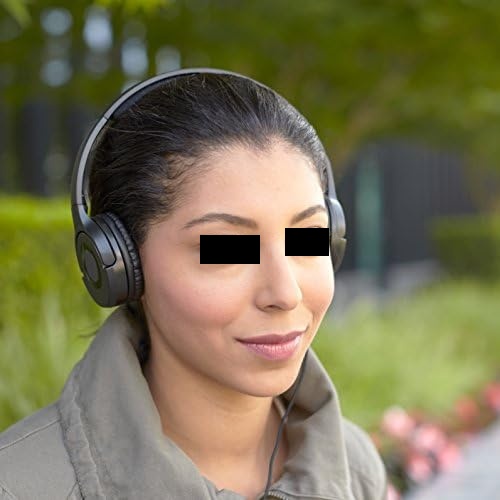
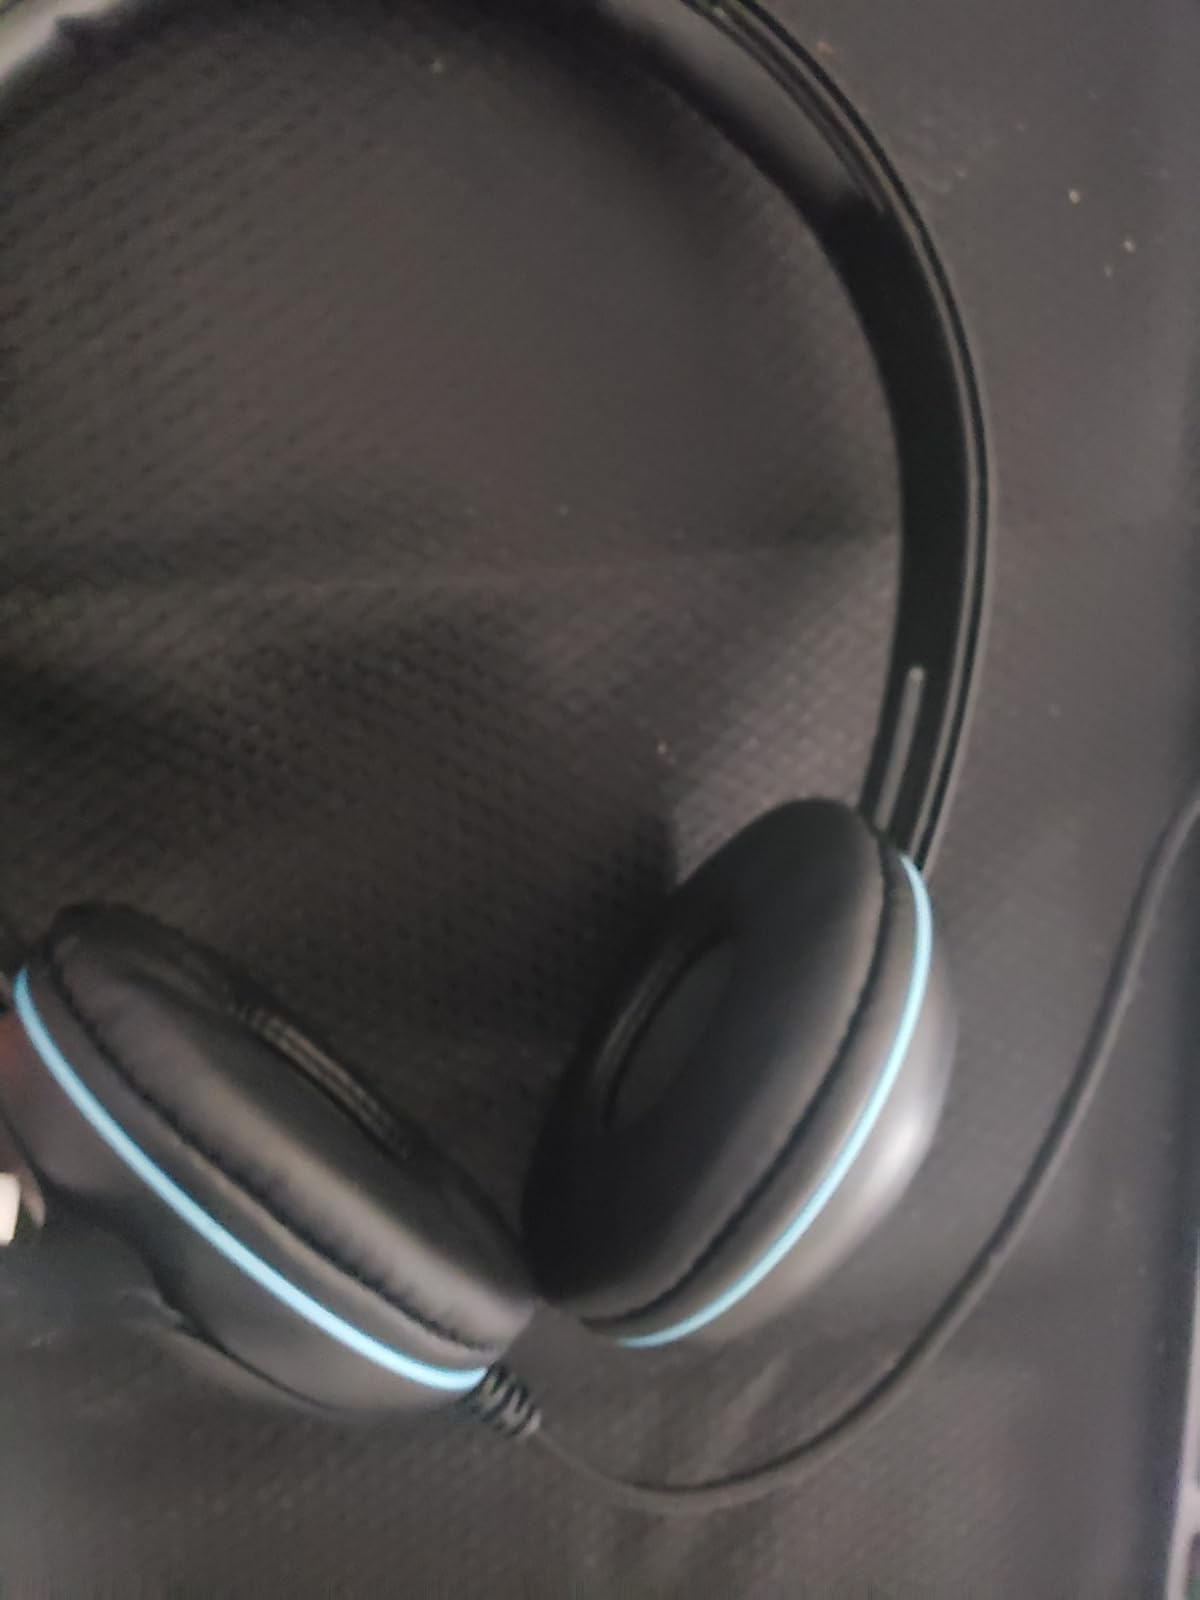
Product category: headphones
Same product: no